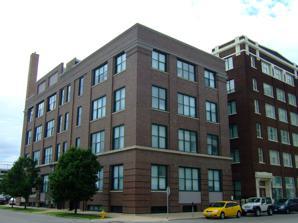
Building: National Biscuit Company Building (Des Moines, Iowa)
Country: United States of America
Year built: 1906
United States historic place National Biscuit Company Building U.S. National Register of Historic Places Show map of Iowa Show map of the United States Location 1001 Cherry St. Des Moines, Iowa Coordinates 41°34′59″N 93°37′45″W / 41.58306°N 93.62917°W / 41.58306; -93.62917 Area less than one acre Built 1906 Built by Benson & Marxer Architect William F. Wilmouth Architectural style Classical Revival NRHP reference No. 09000273 Added to NRHP May 6, 2009 The National Biscuit Company Building , also known as National Biscuit Company Flats , is a historic building located in downtown Des Moines, Iowa , United States .  The heavy timber and masonry building was built in 1906.  Only half of the planned building was completed, and the north half of the property was later sold. It initially served as a production and distribution facility for the National Biscuit Company .  Architect William F. Wilmouth, who designed the company's buildings is presumed to be the architect of this four-story Neoclassical building.  Benson & Marxer served as the contractors.  Des Moines was the third largest sales territory for the company. It was one of a few bakeries in the company that produced the Uneeda Biscuit, and it was one of three that produced a corn cracker in the mid-1920s. The National Baking Company would use this building until 1940.  Boyt Harness Company, Firestone Tire and Rubber Company , and Look magazine used it for a warehouse.  Carpenter's Local #106 acquired the building in 1981 and used it for meetings and as a place to train apprentices. In 1995 the building was converted into a 54-unit apartment building.  The neighboring Herring Motor Car Company Building has also been converted into loft apartments .  It was listed on the National Register of Historic Places in 2004. See also National Register of Historic Places listings in Polk County, Iowa National Biscuit Company Building (Houston) References